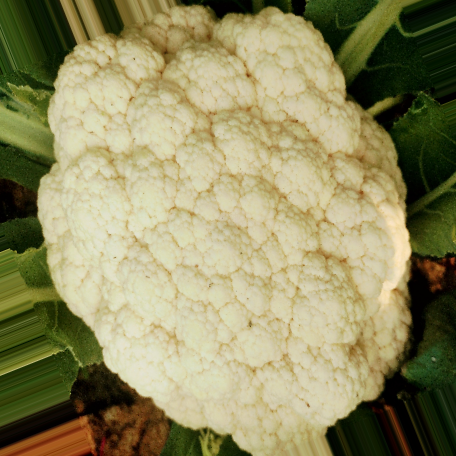
Label: Disease Free